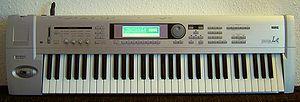
Le Triton est un synthétiseur conçu et distribué par la société japonaise Korg à partir de 1999. Il succède au Korg Trinity.